Architecture of Bengal

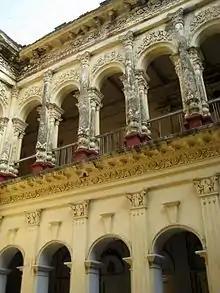
The facade of a courtyard in a 19th-century Bengali townhouse.

The Bengal Sultanate (1352–1576) normally used brick as the primary construction material, as pre-Islamic buildings had done. Stone had to be imported to most of Bengal, whereas clay for bricks is plentiful. But stone was used for columns and prominent details, often re-used from Hindu or Buddhist temples. The early 15th century Eklakhi Mausoleum at Pandua, Malda or Adina, is often taken to be the earliest surviving square single-domed Islamic building in Bengal, the standard form of smaller mosques and mausoleums. But there is a small mosque at Molla Simla, Hooghly district, that is probably from 1375, earlier than the mausoleum. The Eklakhi Mausoleum is large and has several features that were to become common in the Bengal style, including a slightly curved cornice, large round decorative buttresses and decoration in carved terracotta brick.